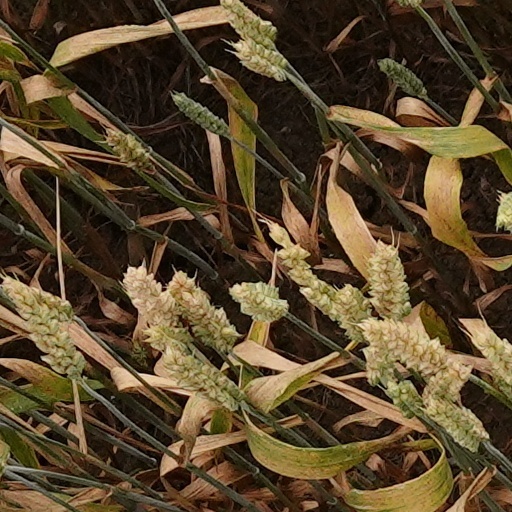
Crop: wheat